Irrigation management

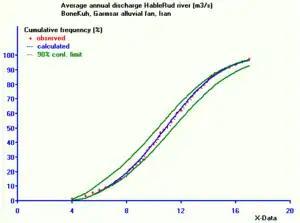
Cumulative frequency analysis of the variable annual discharge of a river. Data analyzed with the CumFreq program

In projects with an uncertain supply of water due to annual variations in river discharge, water users at the top (the head users) of the irrigation system (i.e. near the system's take-off point) often have preference, to a certain extent, over users at the tail-end. Hence, the number of farmers that are able to grow an irrigated crop may vary from year to year according to the riparian water rights.